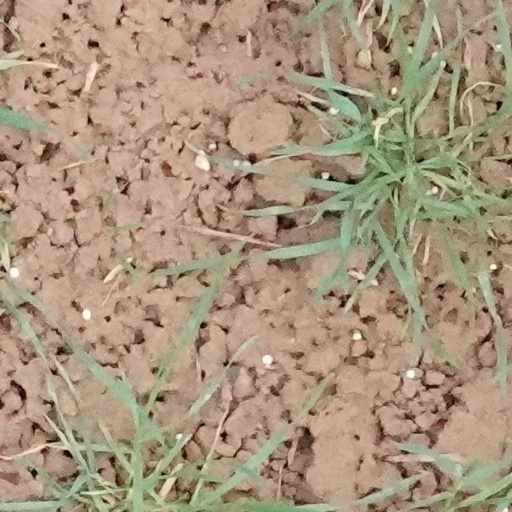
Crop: wheat